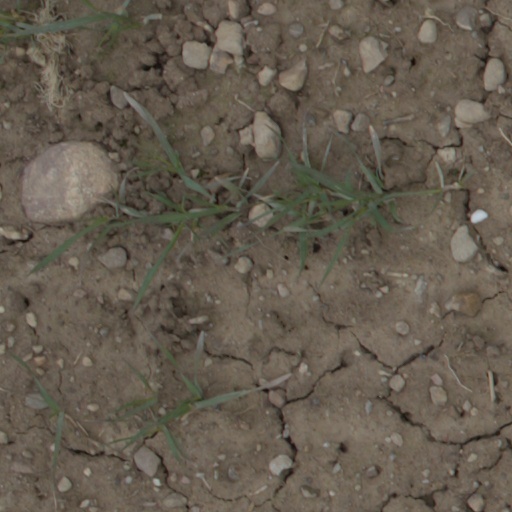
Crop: wheat